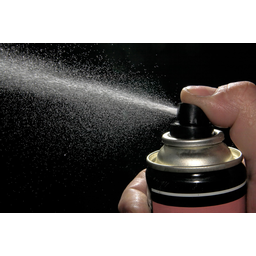
Label: metal